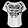
Label: T - shirt / top